Bayalu Seeme

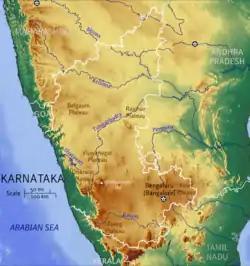
Bayalu Seeme comprises the plains of the southern Deccan Plateau in Karnataka

Bayaluseemé or Bayalu Seemé is the area lying to the east of Malenadu, a region of Karnataka state in India. The area is largely open plain, with few hillocks. It includes the districts of Bengaluru, Bengaluru Rural, Ramanagara, Bagalkot, Vijayapura, Chitradurga, Davanagere, Vijayanagara, Ballari, Kalaburagi, Dharwad, Koppal, Kolar, Gadag, Hassan, Bidar, Haveri, Belagavi, Mandya, Chikkaballapur, Chamarajanagar, Mysuru, Yadgir, Raichur and Tumakuru.